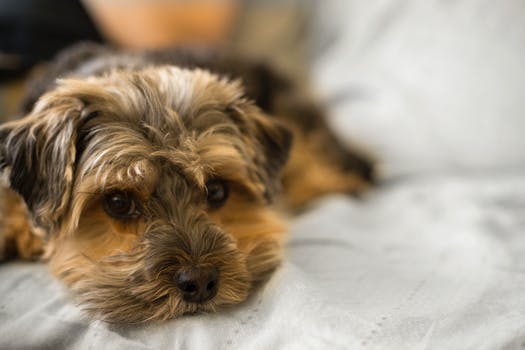
Label: No Watermark